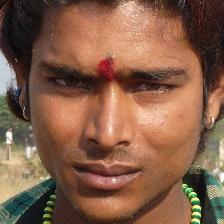
Label: faces